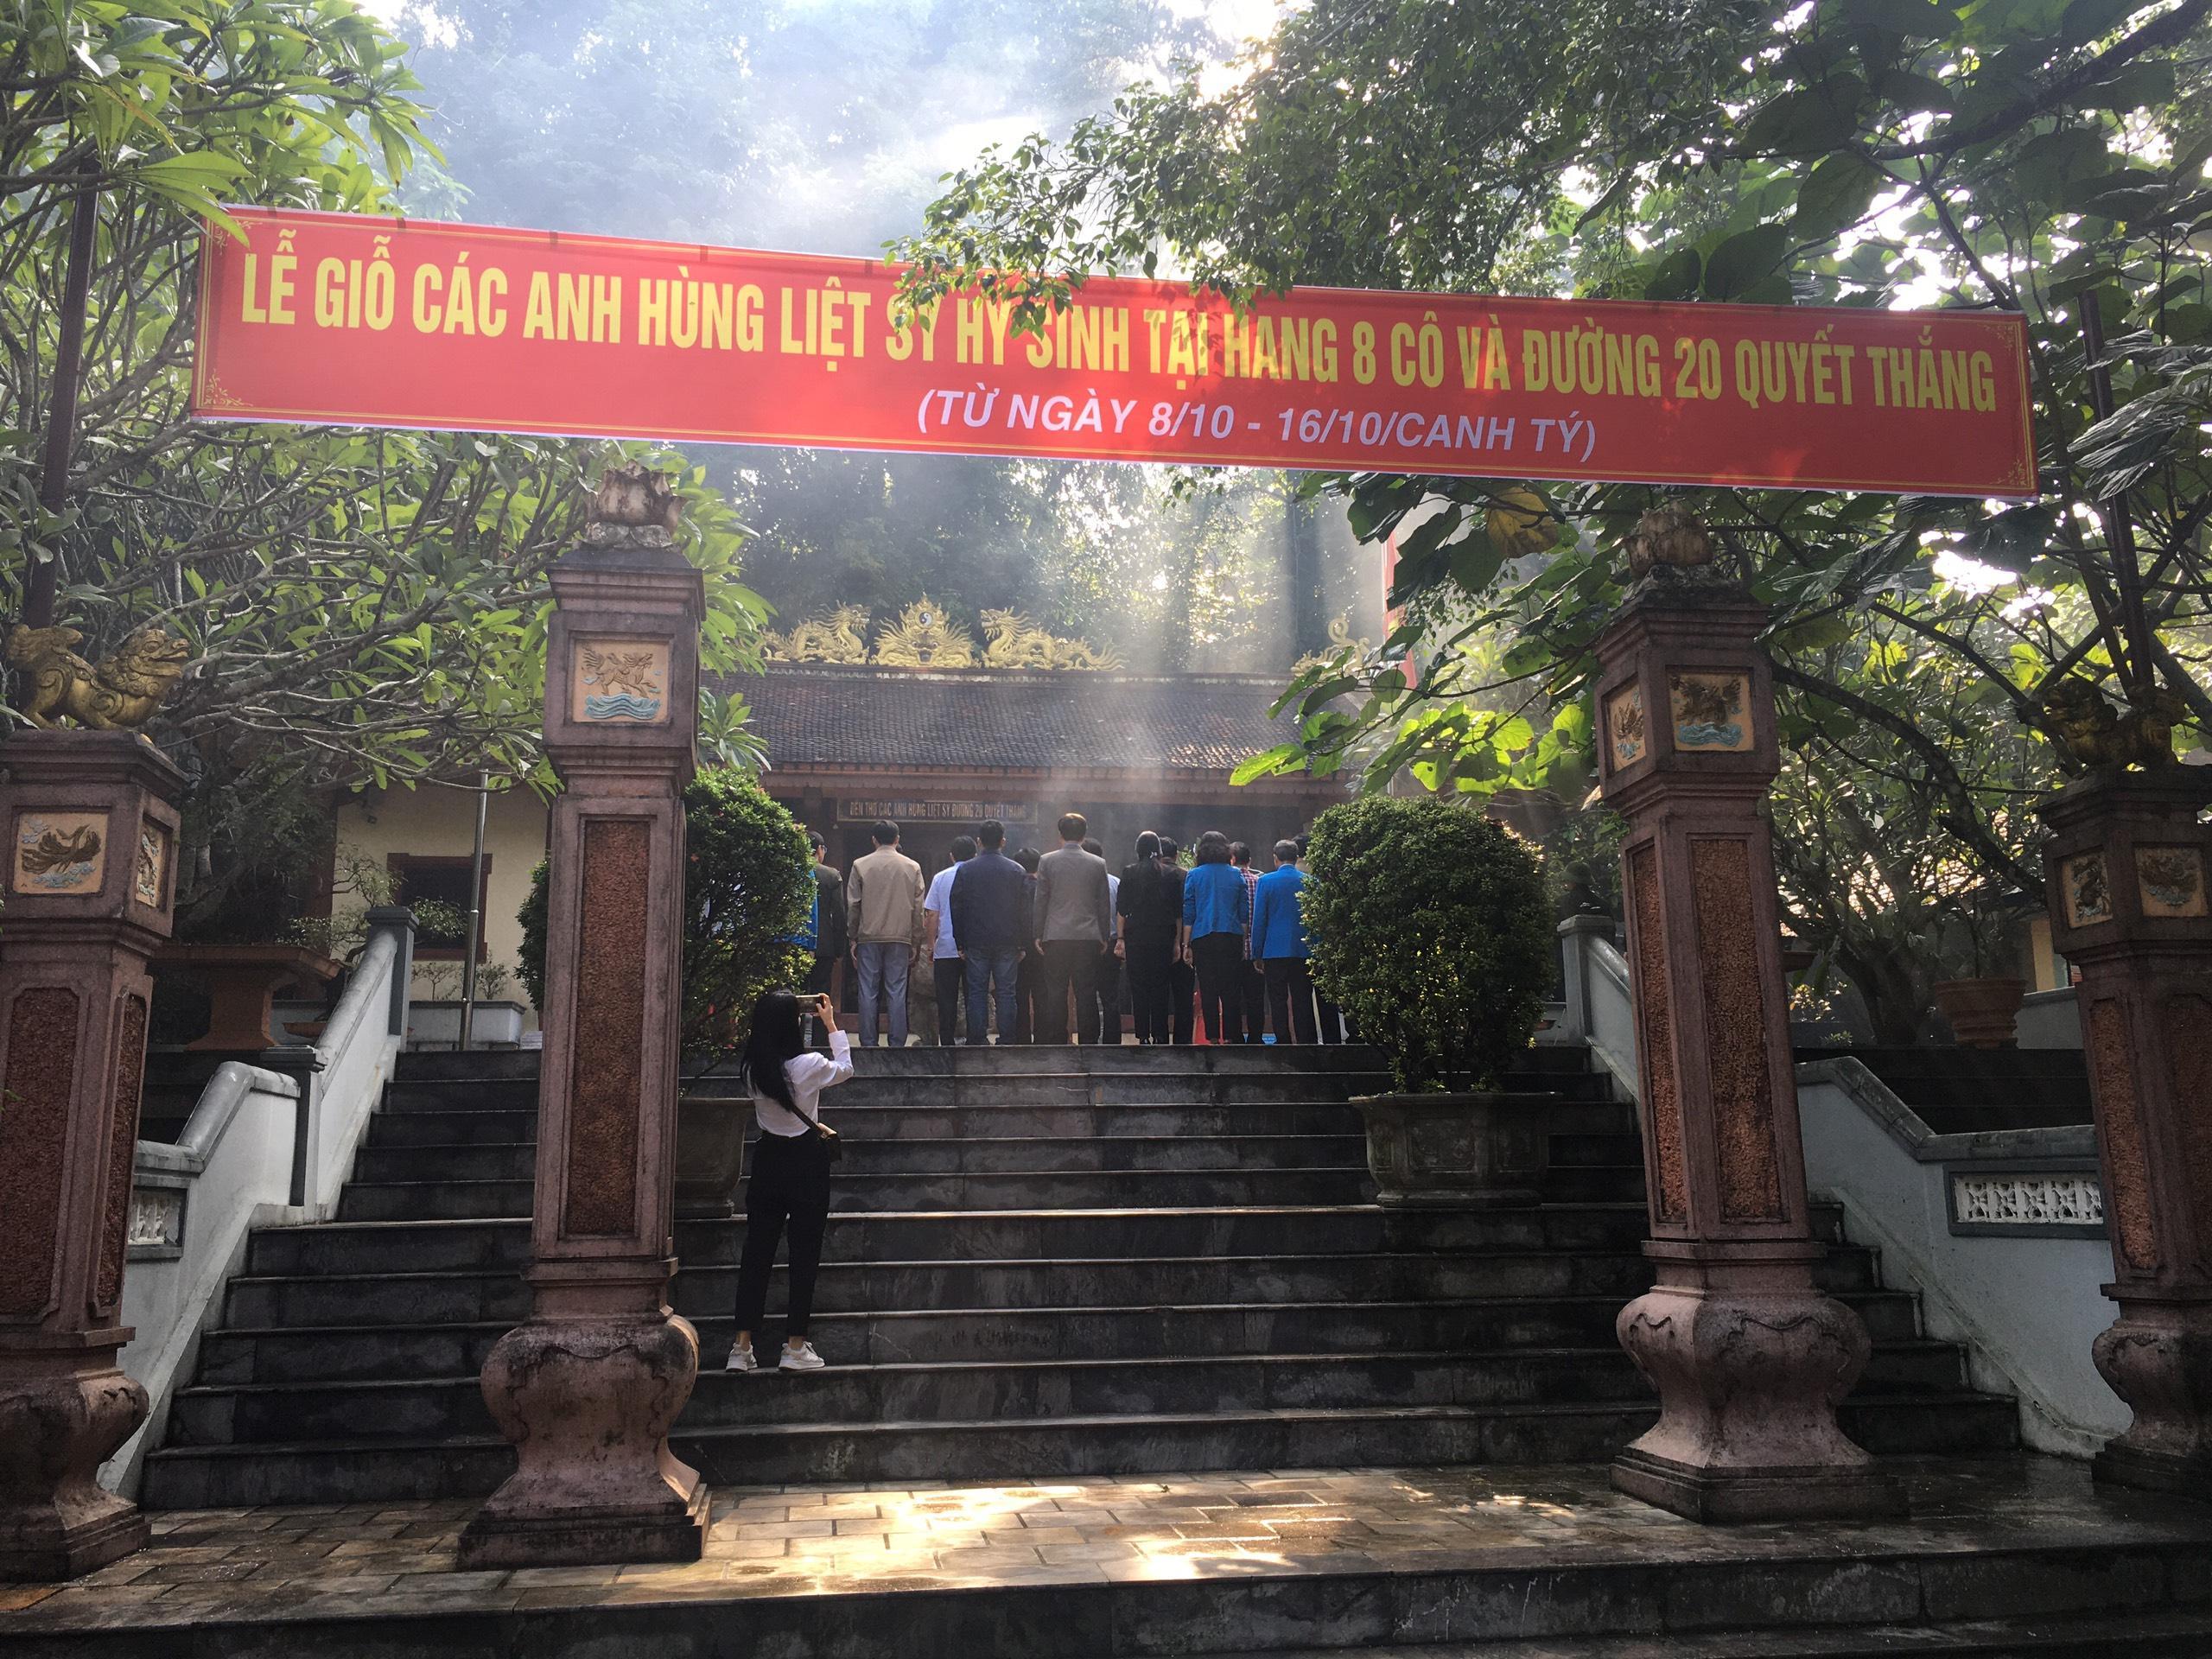
có một đám người đang xuất hiện bên trong đền thờ